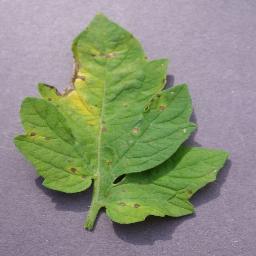
Label: Tomato___Septoria_leaf_spot